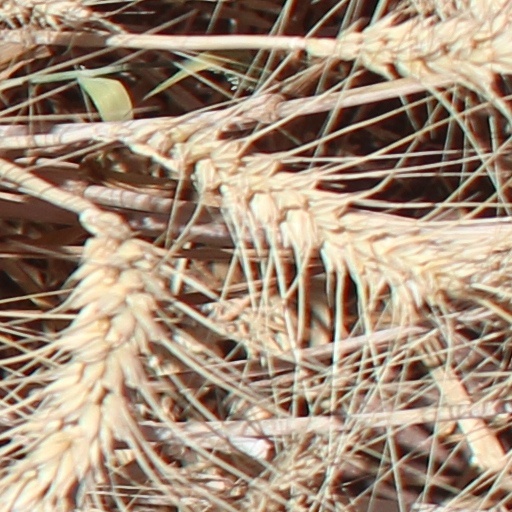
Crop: wheat